Kenneth Vermeer

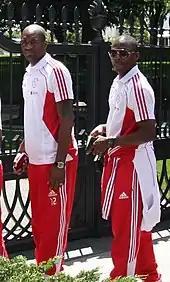
Vermeer (left) with Eyong Enoh.

On 27 July 2013, Vermeer helped Ajax to win the Dutch Super Cup (Johan Cruijff Shield) in a match that went into overtime against neighboring AZ from Alkmaar, with the match ending in a 3–2 win for the Amsterdammers. With Vermeer remaining the first choice keeper at the start of the 2013–14 season, the club was off to a rough start after the departure of vice captain and defender Toby Alderweireld, as well as the departure of Christian Eriksen. During the transition period, Ajax would concede four goals in two scoreless losses each only four days apart, with the first incident occurring on 18 September 2013 in the 2013–14 UEFA Champions League group stage match against FC Barcelona at Camp Nou, and the second incident only four days later at the Philips Stadion in the Topper match against PSV. This was a club record, with the defeat to Barcelona only being the fifth ever match that Ajax would lose by such a margin on a continental level. Following these events, Ajax manager Frank de Boer announced that he would give the precedence to the then second choice keeper Jasper Cillessen, while Vermeer could focus on his training and conditioning in order to obtain his form he had previously displayed. On 28 October 2013, Vermeer made his debut in the Eerste Divisie, the second tier of professional football in the Netherlands when he appeared in goal for newly promoted Jong Ajax in the 4–0 loss at home against FC Dordrecht.